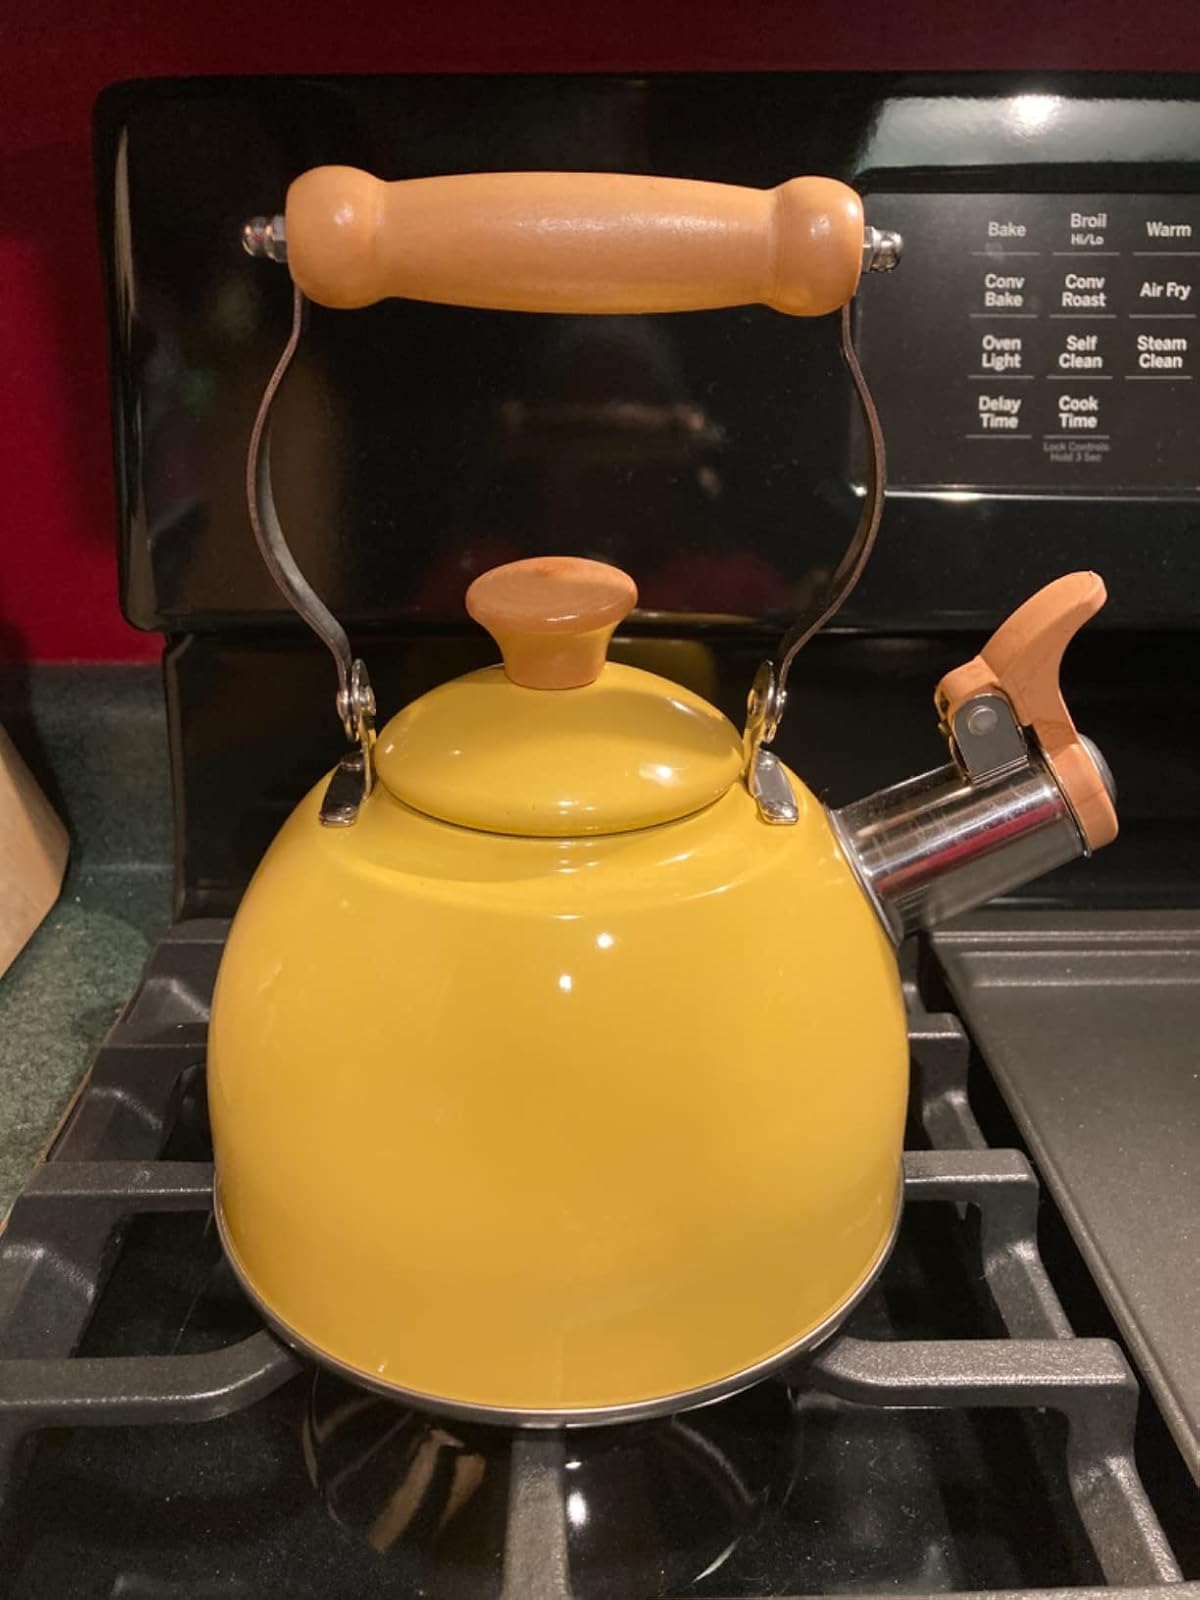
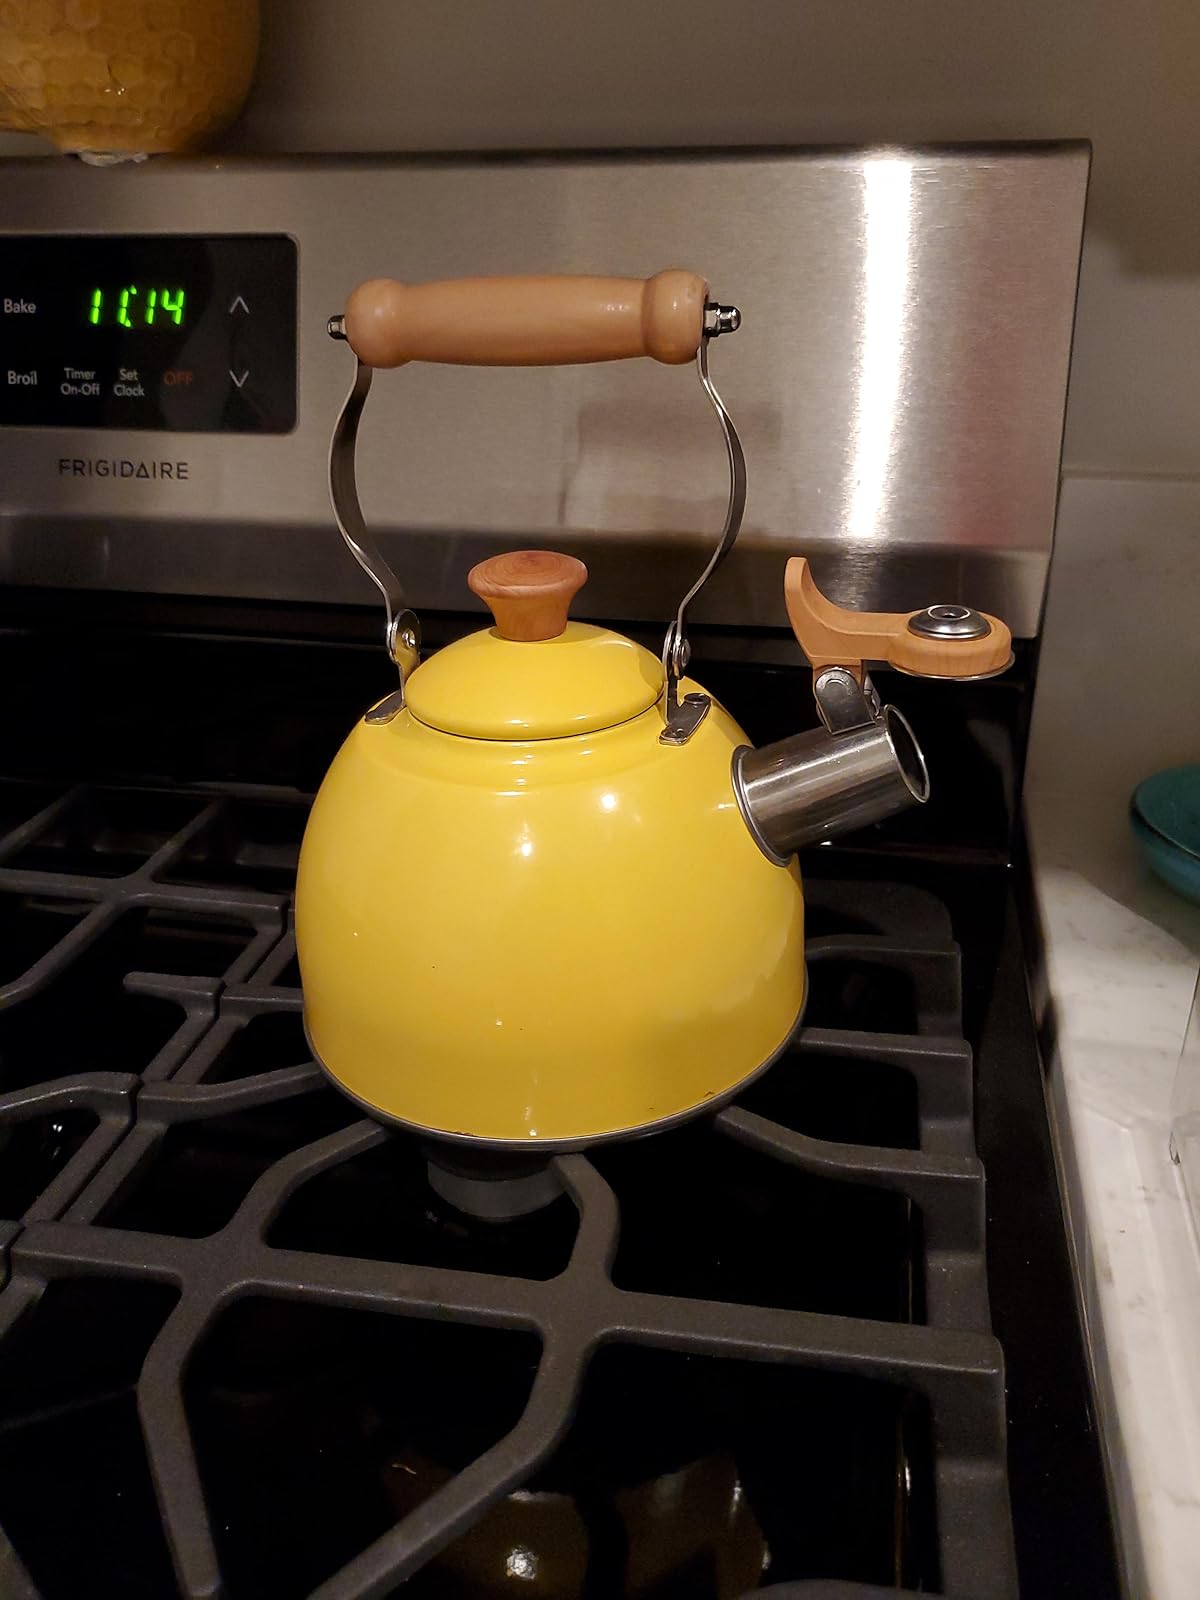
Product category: items_kettle
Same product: yes